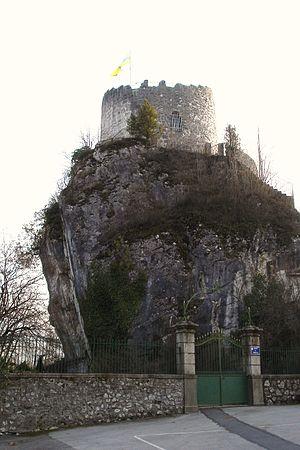
La tour des comtes de Genève à La Roche-sur-Foron en Haute-Savoie - France
La liste des châteaux de la Haute-Savoie recense de manière non exhaustive les différentes fortifications, situées dans le département français de la Haute-Savoie. Il est fait état des inscriptions et classements au titre des monuments historiques.